DieselJet

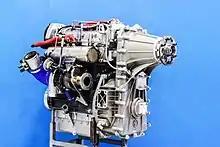
DieselJet TDA CR 2.0 16V engine

The TDA CR 2.0 16V, certified 8 March 2016, is a 2.0 L 16 valves engine with a 1:0.607 reduction ratio and a similar configuration, producing 142 kW (193 hp) continuous and 160 kW (217.5 hp) at take-off at 2306 propeller RPM for .